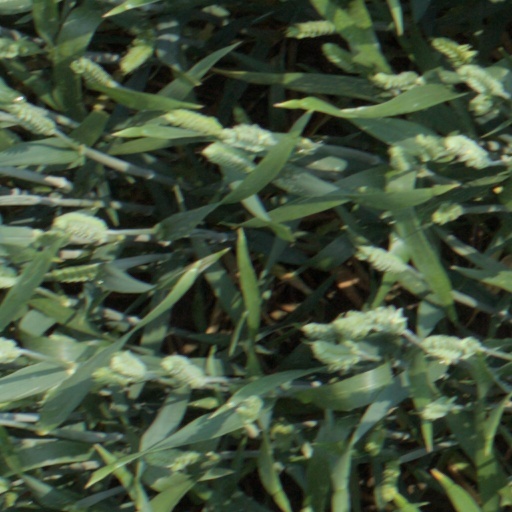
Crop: wheat